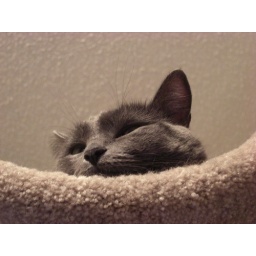
Loki sits bored in the cat tree